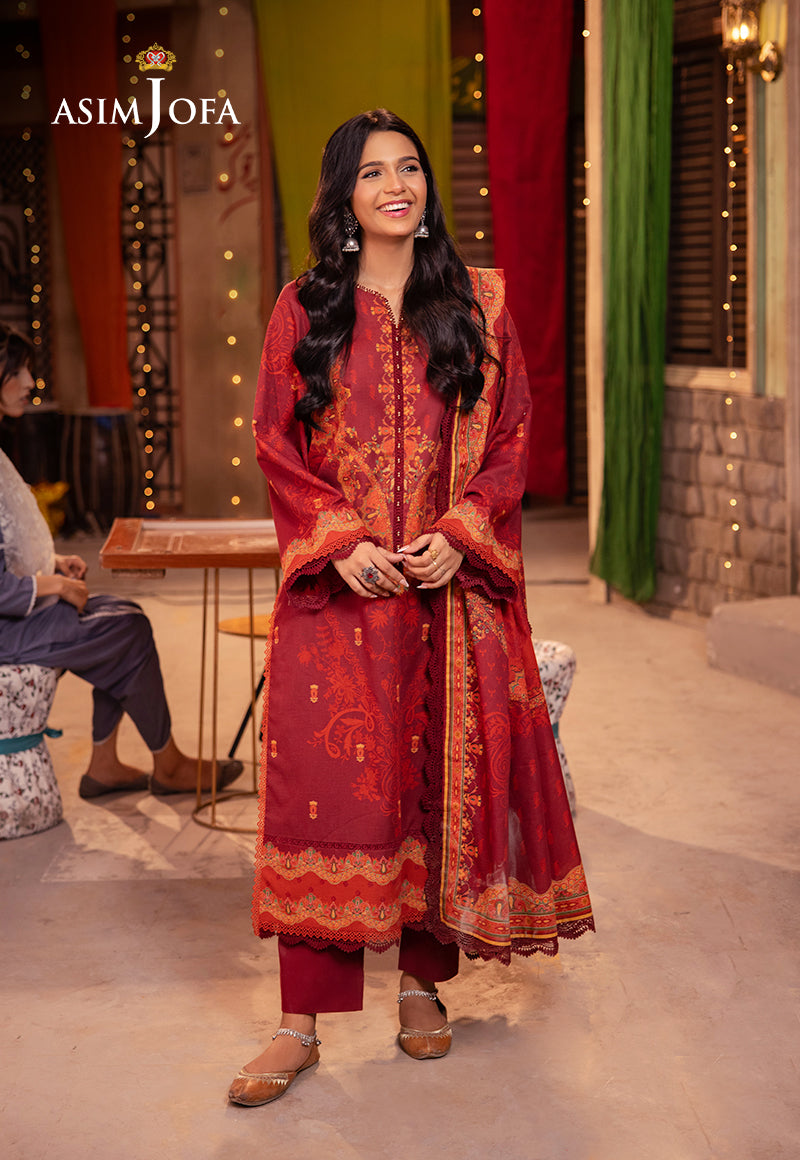
maroon karigari suit set with